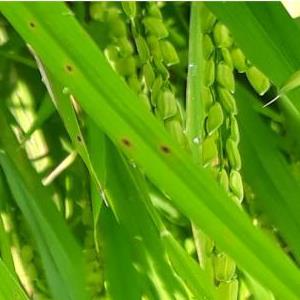
Disease: Brownspot